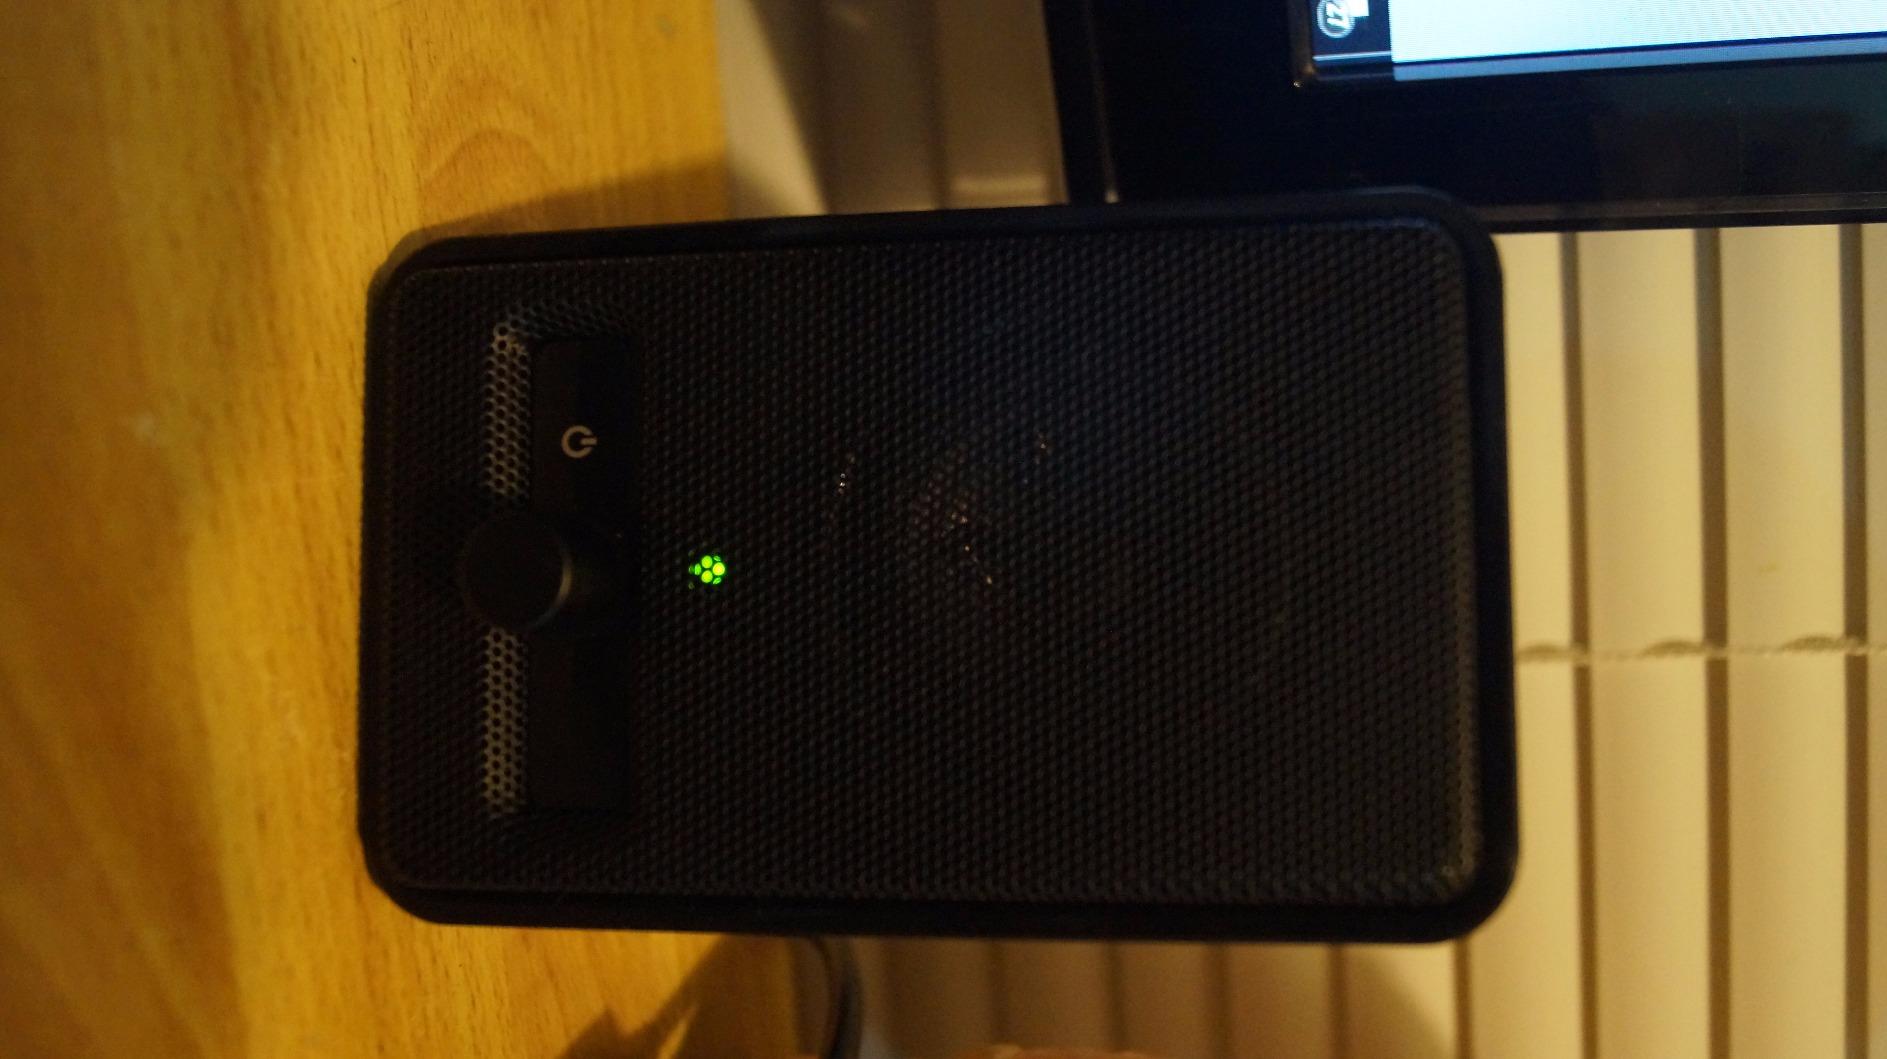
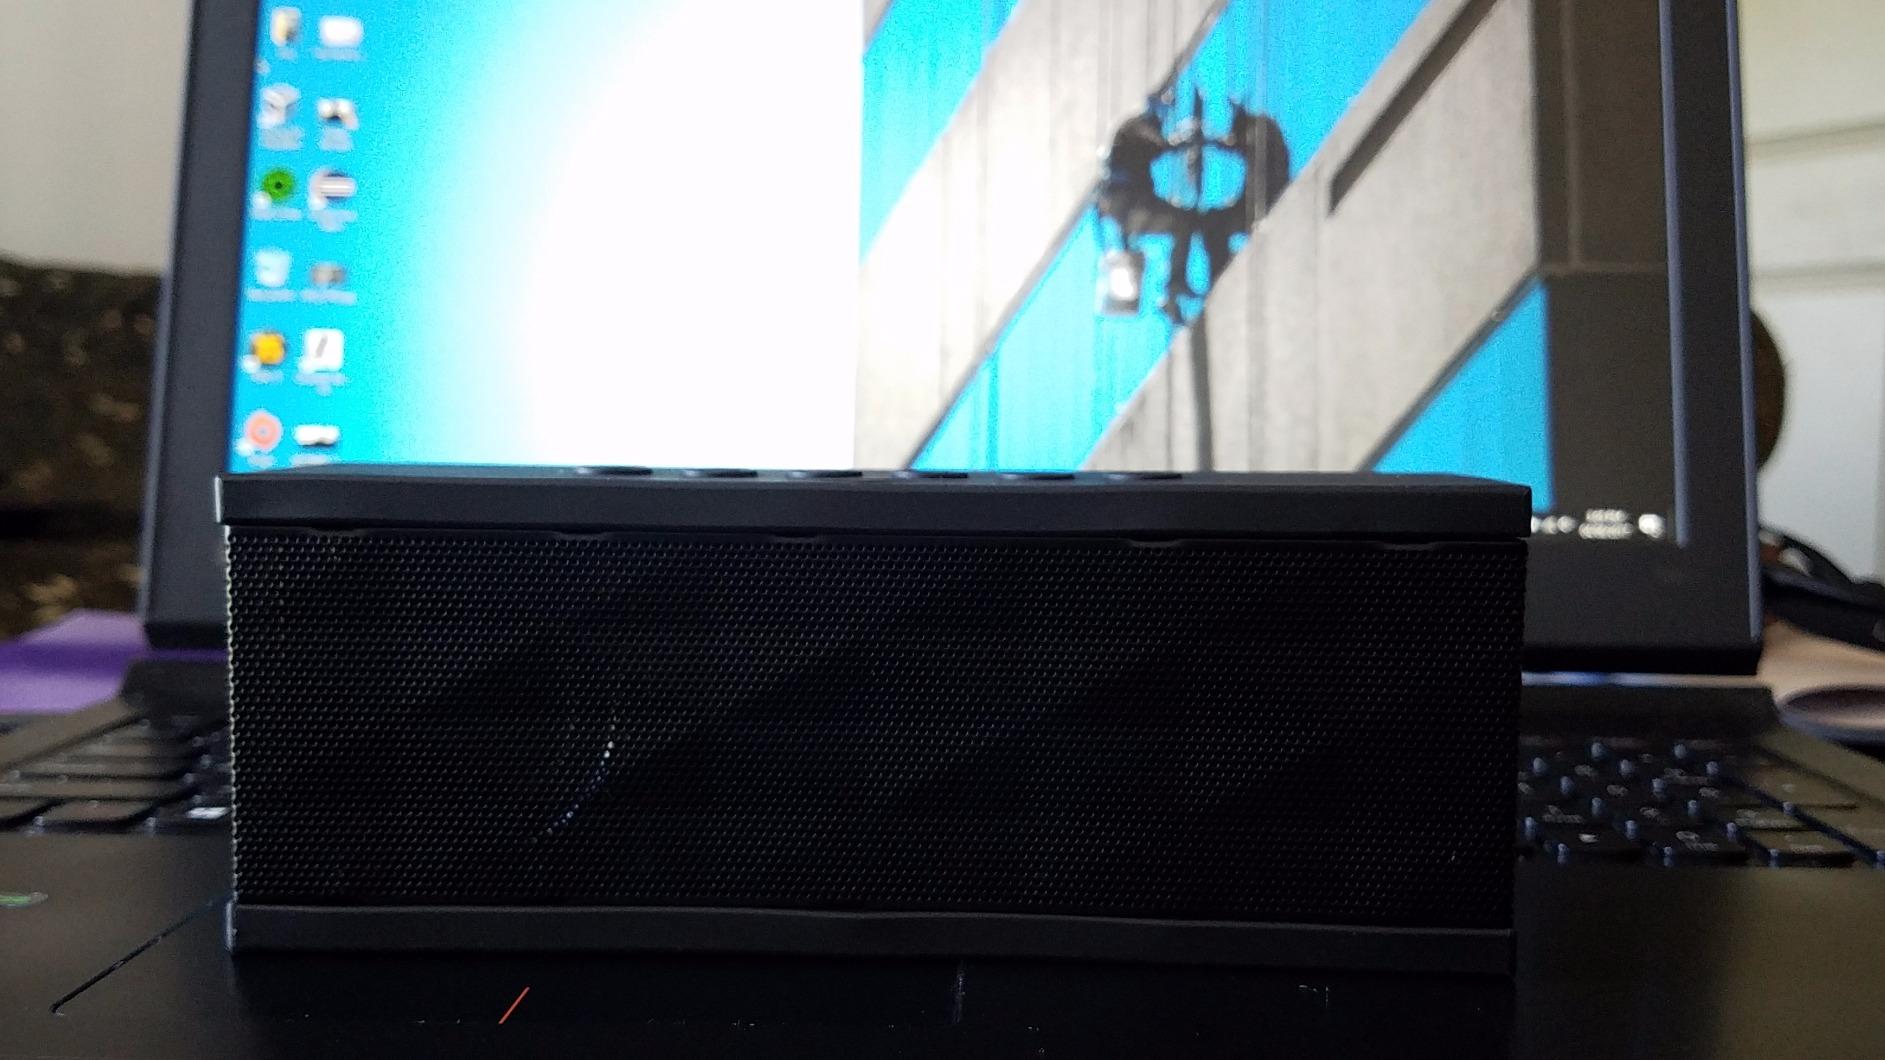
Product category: speaker
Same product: no